List of women's Olympic water polo tournament records and statistics

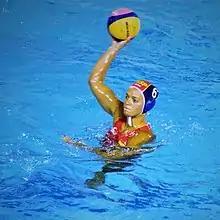
Jennifer Pareja of Spain was the joint top sprinter in 2012.

The following table is pre-sorted by number of sprints won (in descending order), edition of the Olympics (in ascending order), number of sprints contested (in ascending order), name of the player (in ascending order), respectively. Last updated: 13 August 2021.